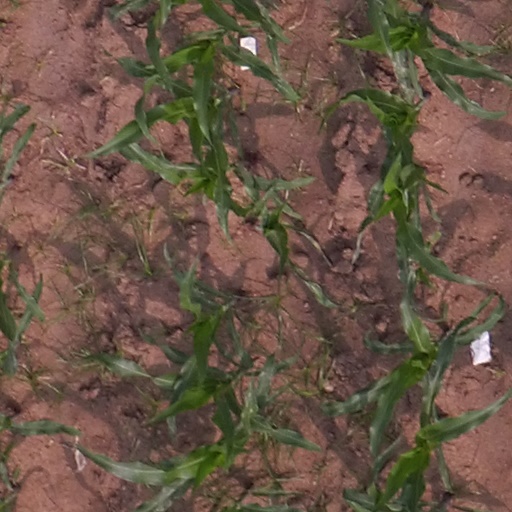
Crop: maize; corn